Ashot III of Armenia

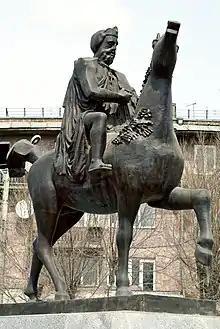
A statue of Ashot III in Gyumri.

Ashot III was a king of Armenia, ruling the medieval kingdom of Bagratid Armenia from 952/53–77. Known as Ashot III the Merciful (Աշոտ Գ Ողորմած) and acknowledged by foreign rulers as the "Shahanshah" (king of kings) of "Mets Hayk'" (Greater Armenia), he moved his royal seat of residence to Ani and oversaw its development and of the kingdom as a whole. Armenia reached the height of its golden era during his reign and that of his sons and successors, Smbat II (977–89) and Gagik I (990–1020).